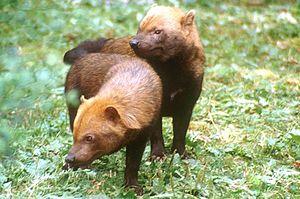
Le chien des buissons est une espèce de canidés vivant en Amérique centrale et Amérique du Sud. Présent dans la forêt guyanaise où il est appelé chyen-bwa en créole guyanais, il vit en groupe et ne s'éloigne pas des abords du bois.